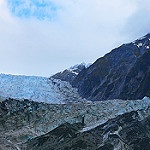
Scene: Outdoor